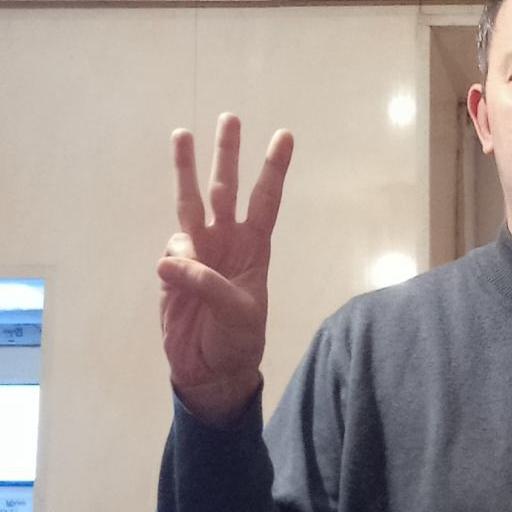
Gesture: three